McDonnell Douglas F-15 Eagle

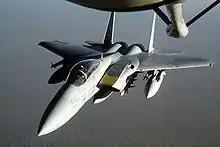
An RSAF F-15 approaches a KC-135 for refueling during Operation Desert Shield.

Low-drag conformal fuel tanks (CFTs), initially called Fuel And Sensor Tactical (FAST) packs, were developed for the F-15C and D models. They can be attached to the sides of the engine air intakes under each wing and are designed to the same load factors and airspeed limits as the basic aircraft. These tanks slightly degrade performance by increasing aerodynamic drag and cannot be jettisoned in-flight. However, they cause less drag than conventional external tanks. Each conformal tank can hold 750 U.S. gallons (2,840 L) of fuel. These CFTs increase range and reduce the need for in-flight refueling. All external stations for munitions remain available with the tanks in use. Moreover, Sparrow or AMRAAM missiles can be attached to the corners of the CFTs. The USAF 57th Fighter-Interceptor Squadron based at NAS Keflavik, Iceland, was the only C-model squadron to use CFTs on a regular basis due to its extended operations over the North Atlantic. With the closure of the 57 FIS, the F-15E is the only variant to carry them on a routine basis. CFTs have also been sold to Israel and Saudi Arabia.